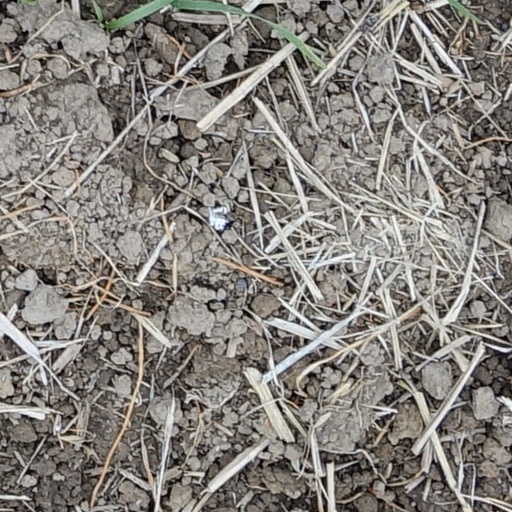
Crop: wheat